Afindi Yati Tuah

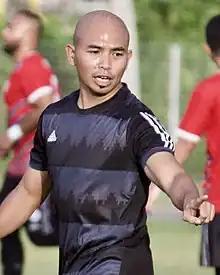
Afindi in 2022

Afindi Yati bin Tuah (born 30 May 1982) is a Bruneian former footballer who played as a forward. He was a journeyman in Brunei football, having appeared for eight Bruneian clubs in addition to the Brunei representative team that were playing in the Malaysian Liga Perdana 2 from 2001 to 2004.